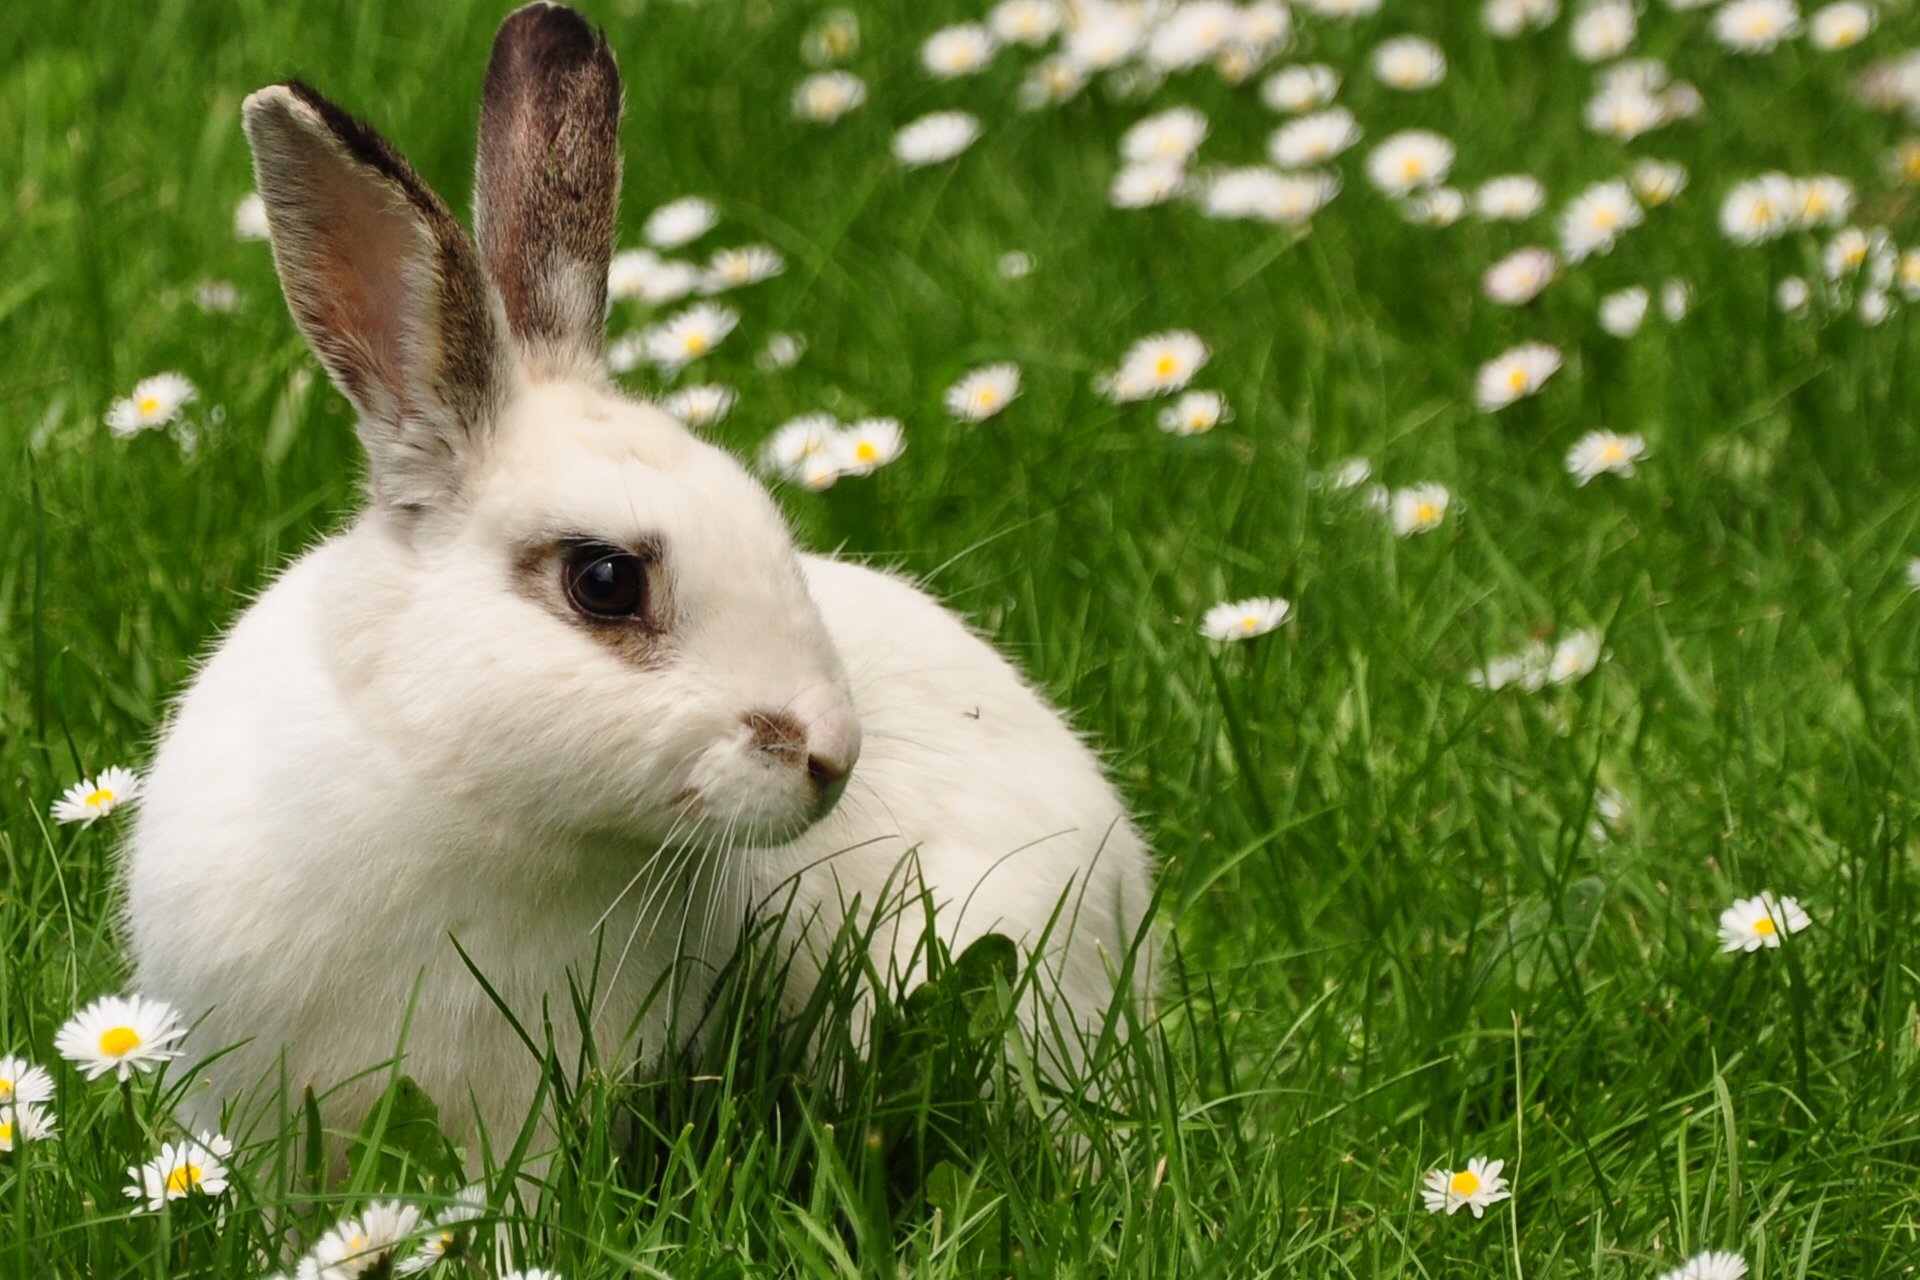
grass, lawn, meadow, flower, mammal, fauna, rabbit, hare, whiskers, vertebrate, domestic rabbit, rabits and hares